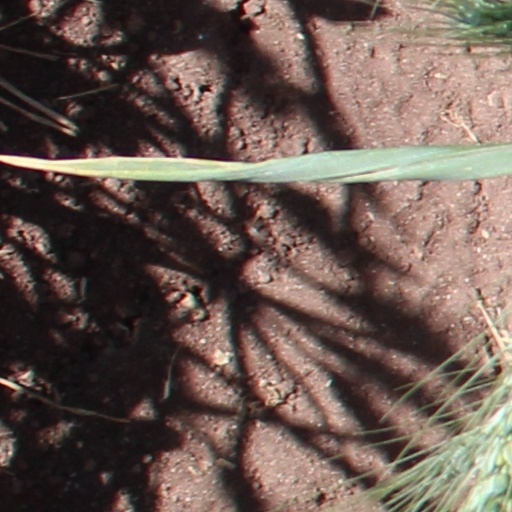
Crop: wheat